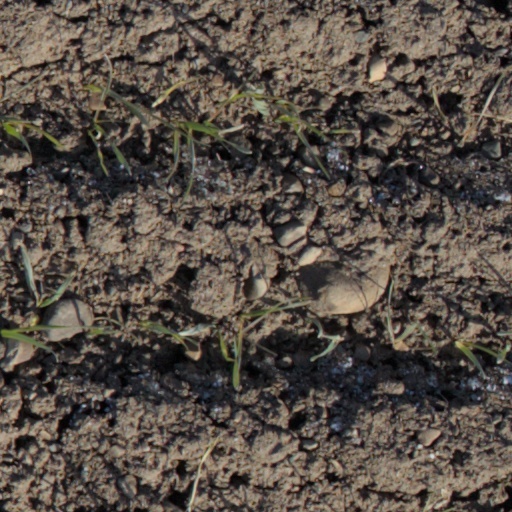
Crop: wheat